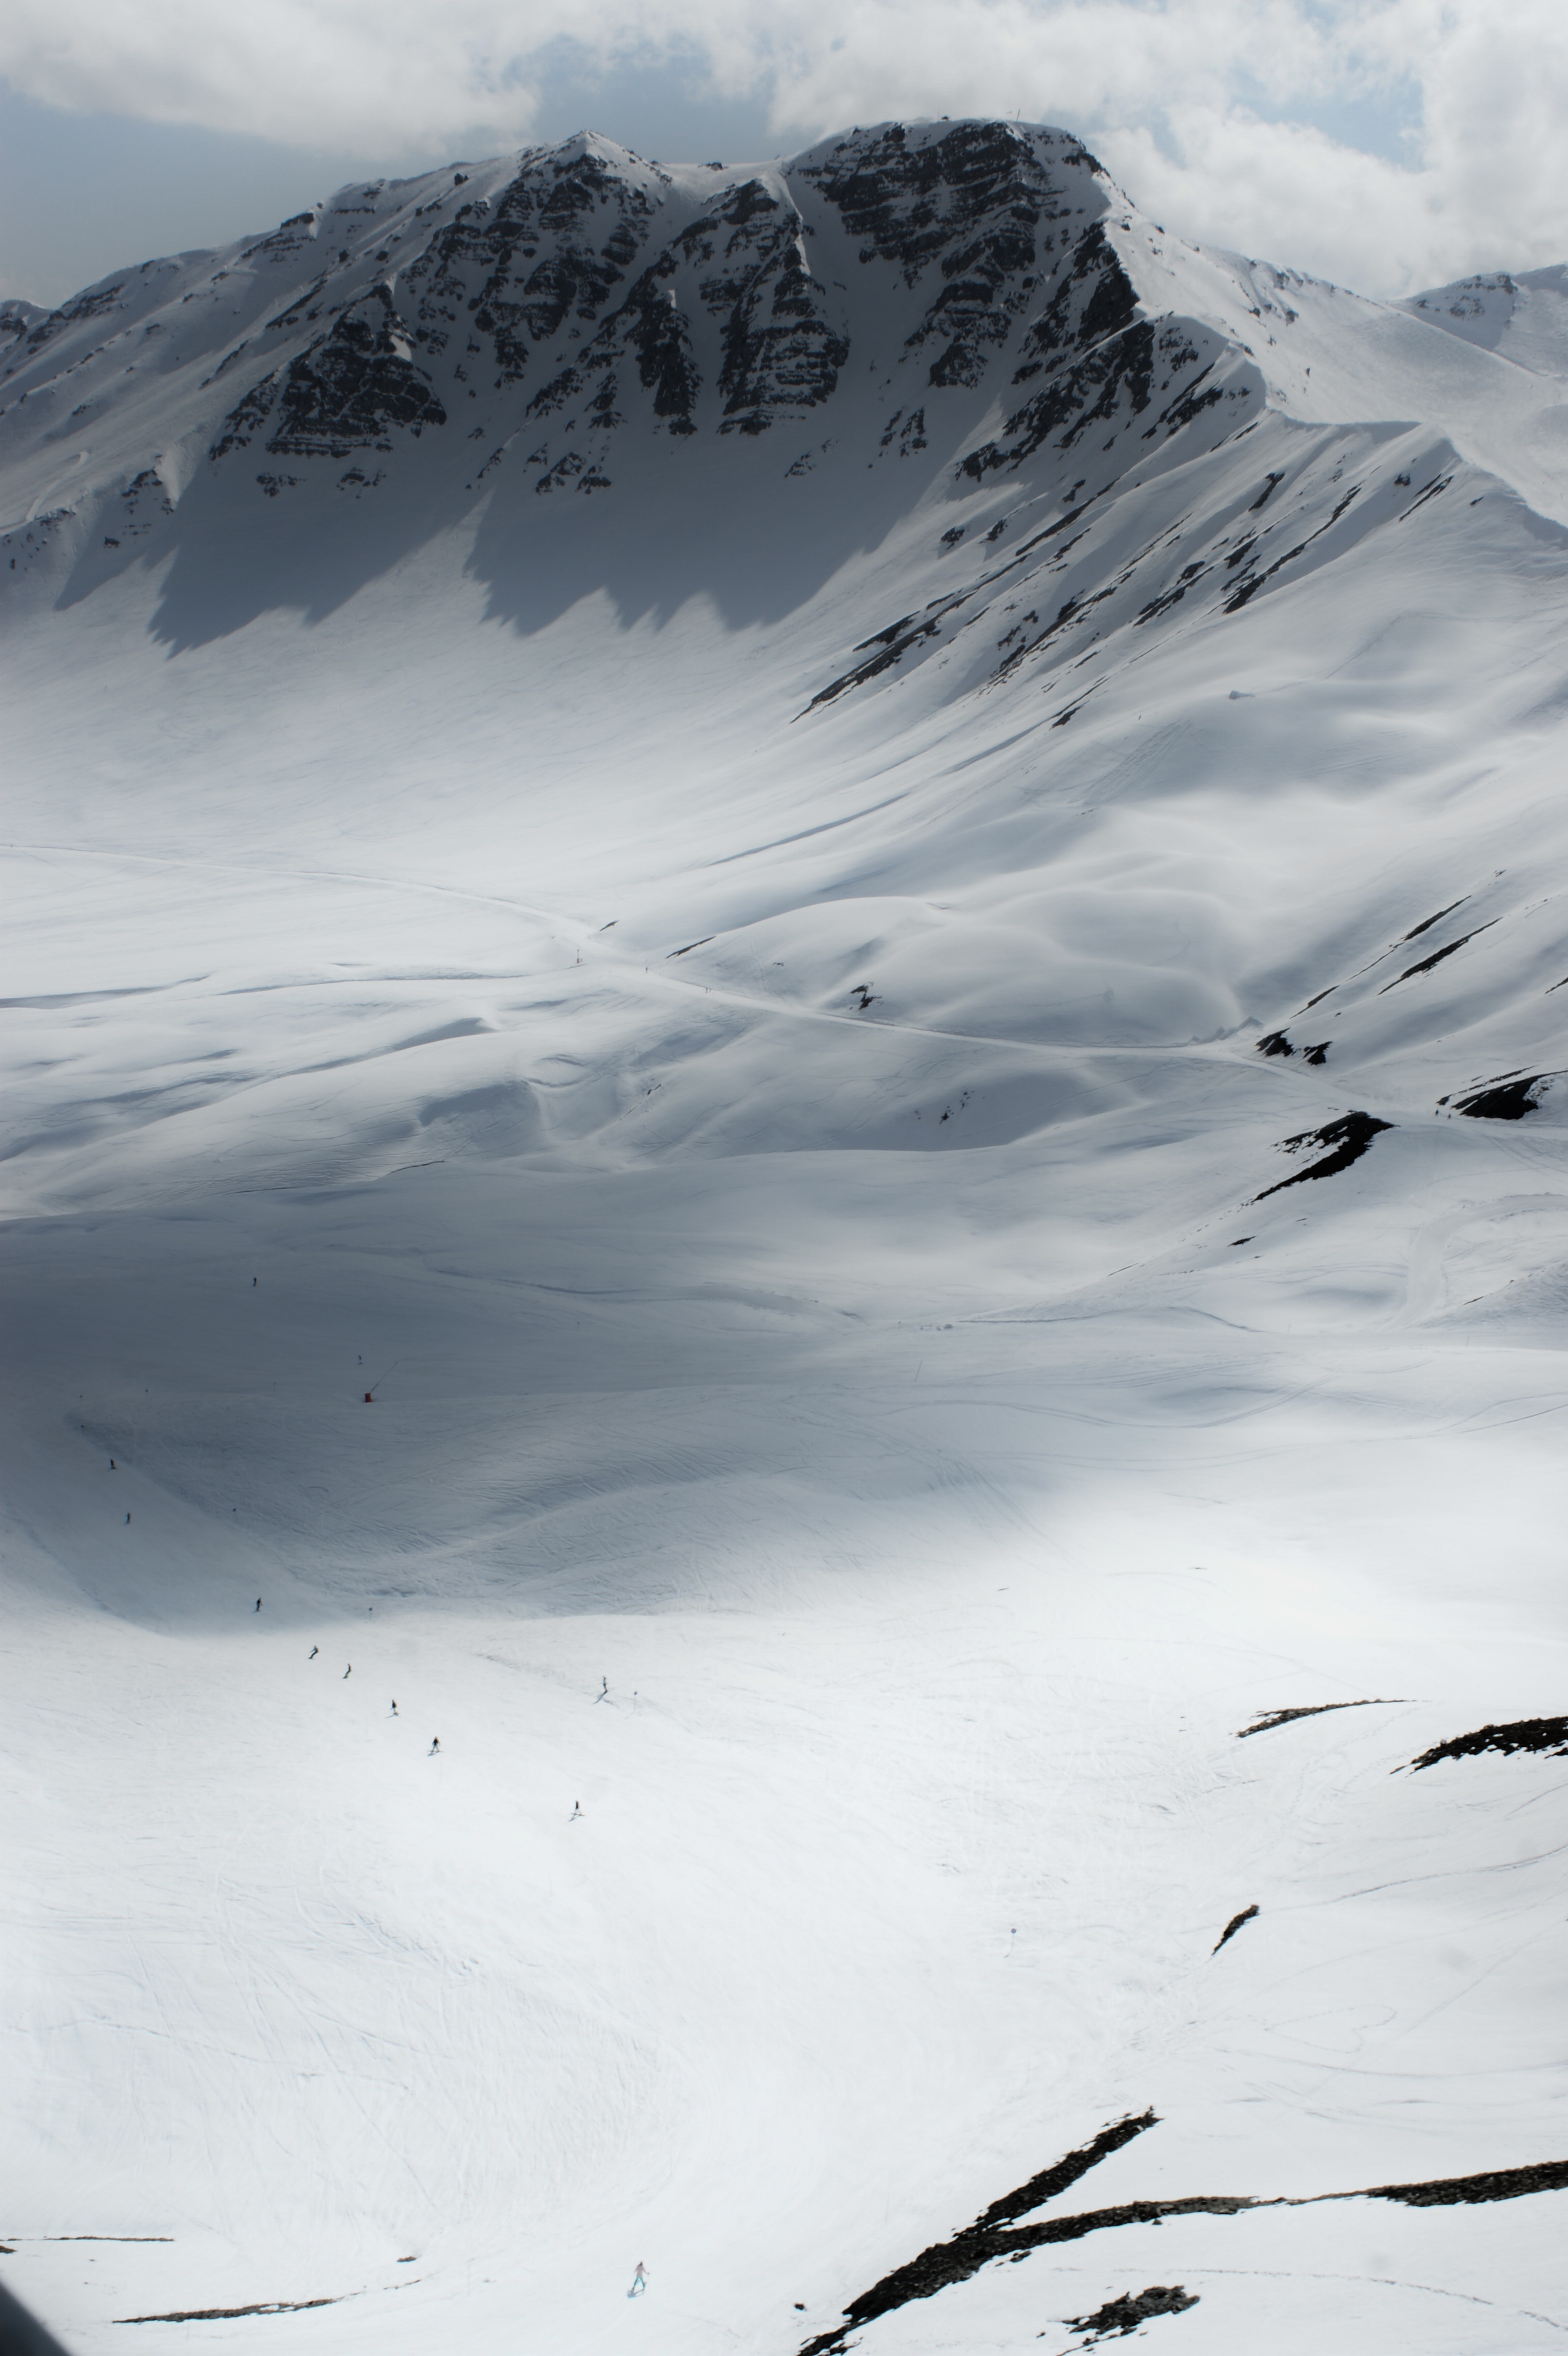
landscape, mountain, snow, winter, mountain range, france, weather, skiing, season, ridge, summit, sports equipment, winter sport, mountains, alps, ski, piste, slopes, skis, biel, the height of the, ski touring, a view of the mountains, snow capped mountains, the alps, ski mountaineering, ski equipment, stok, mountainous landforms, geological phenomenon